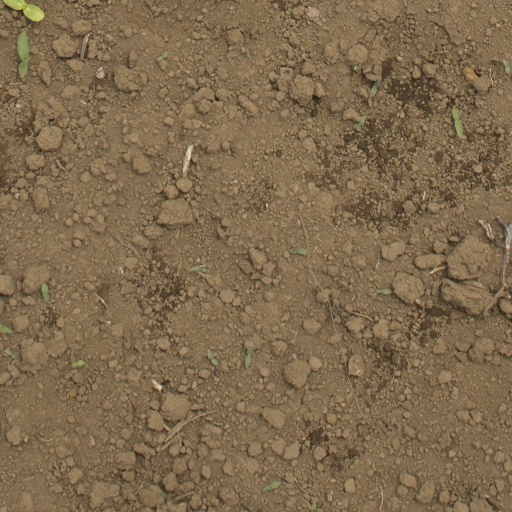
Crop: Jerusalem artichoke